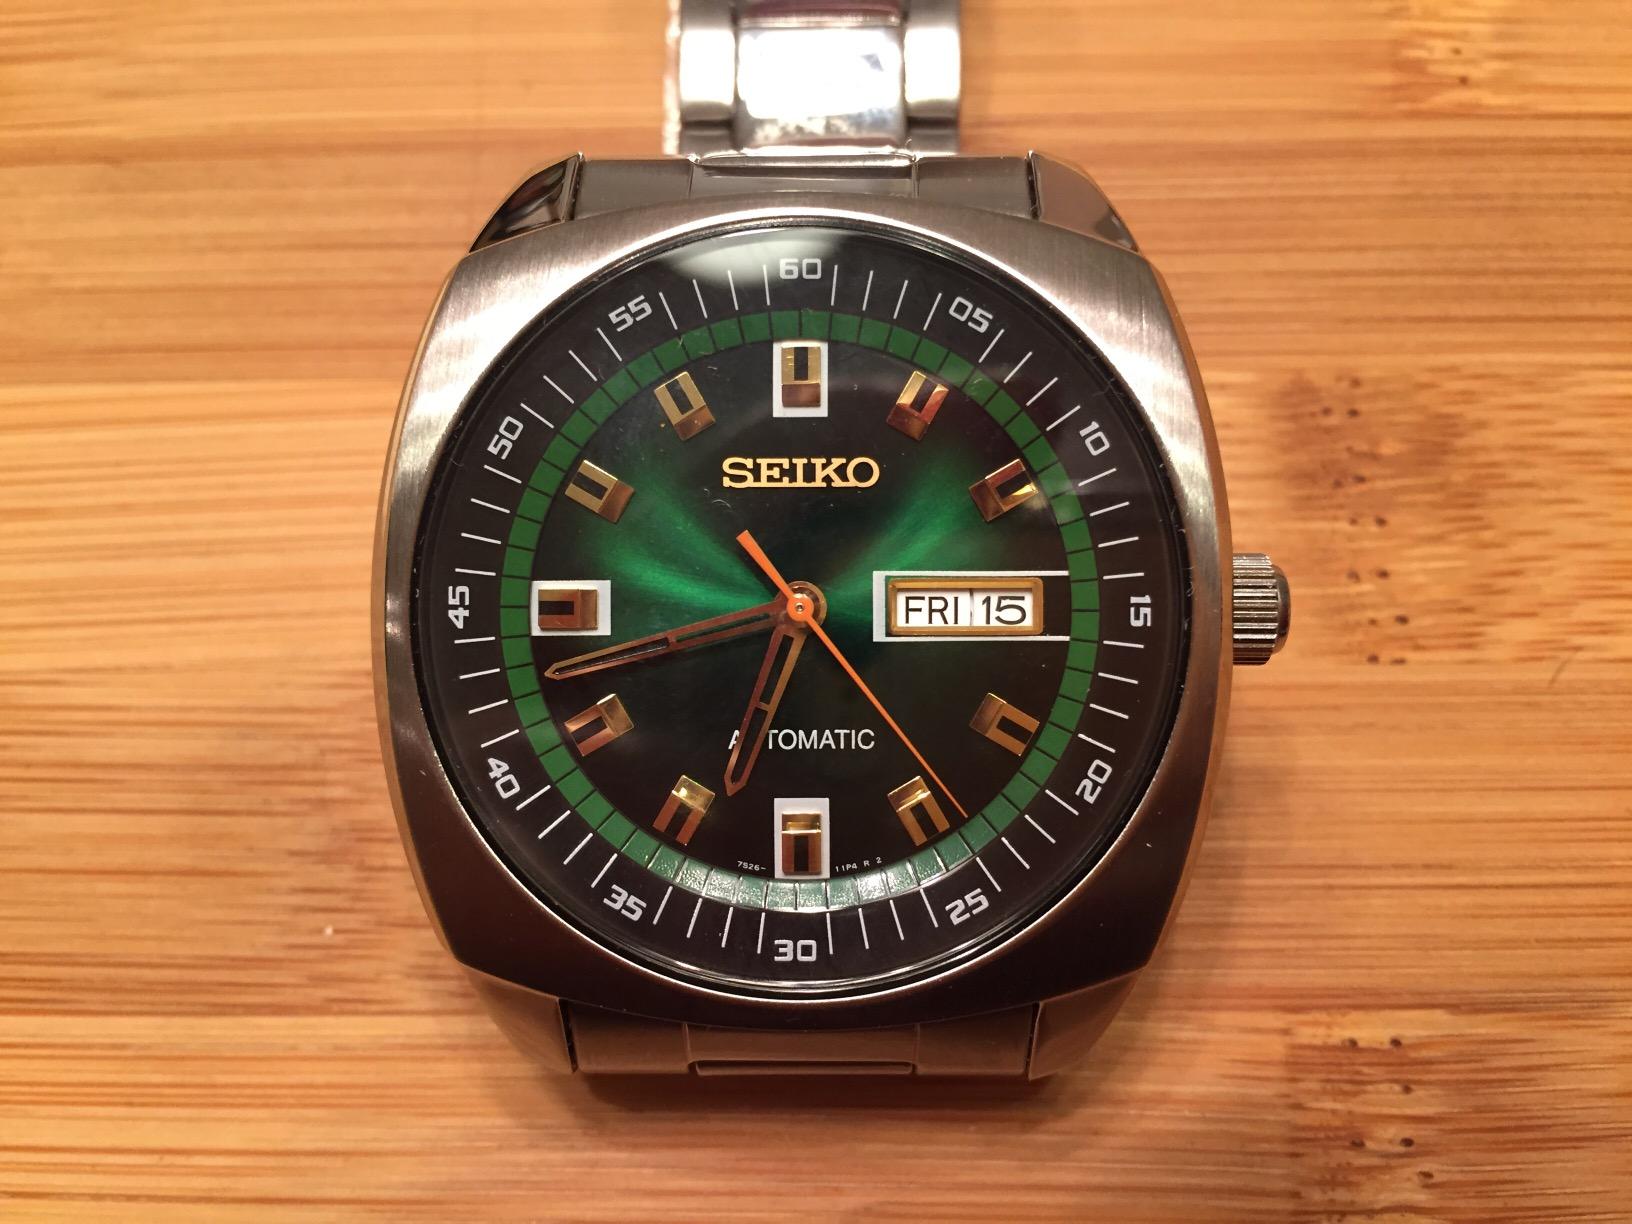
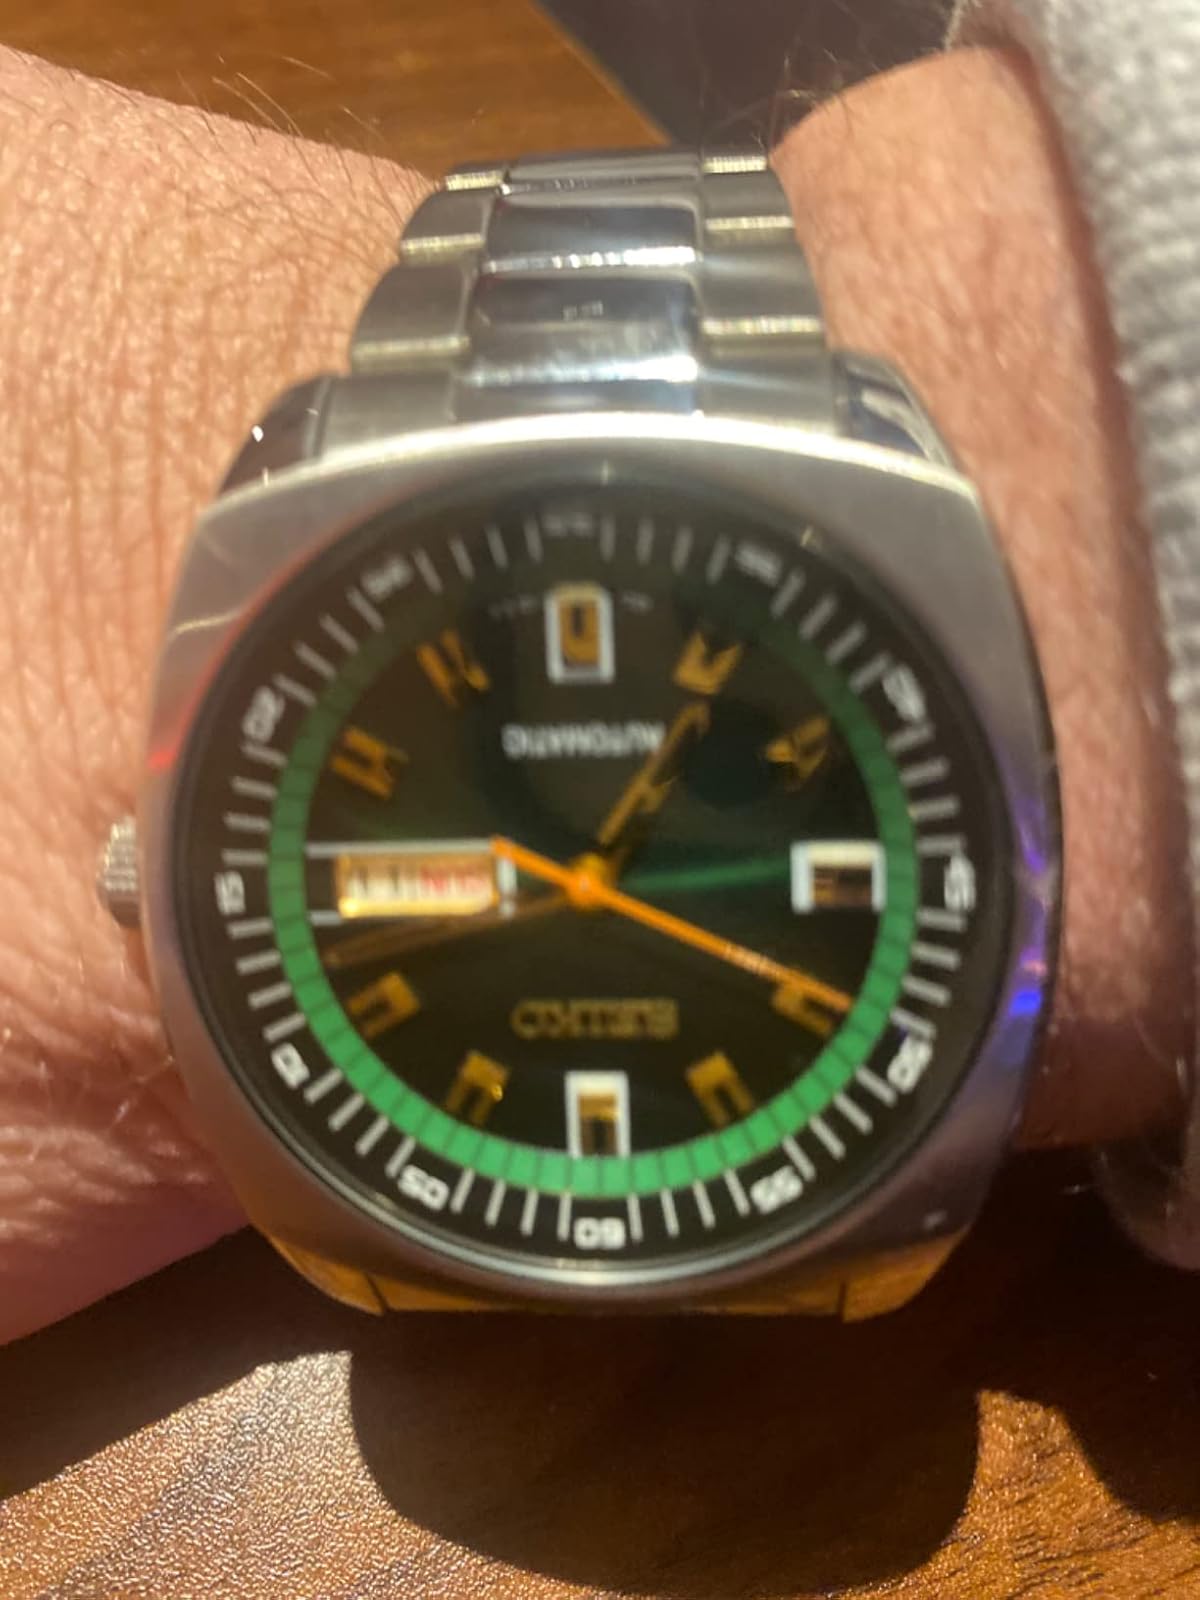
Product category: accessories_watch
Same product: yes